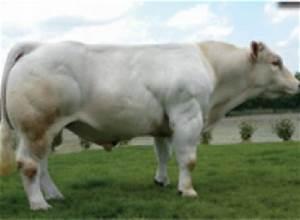
cow